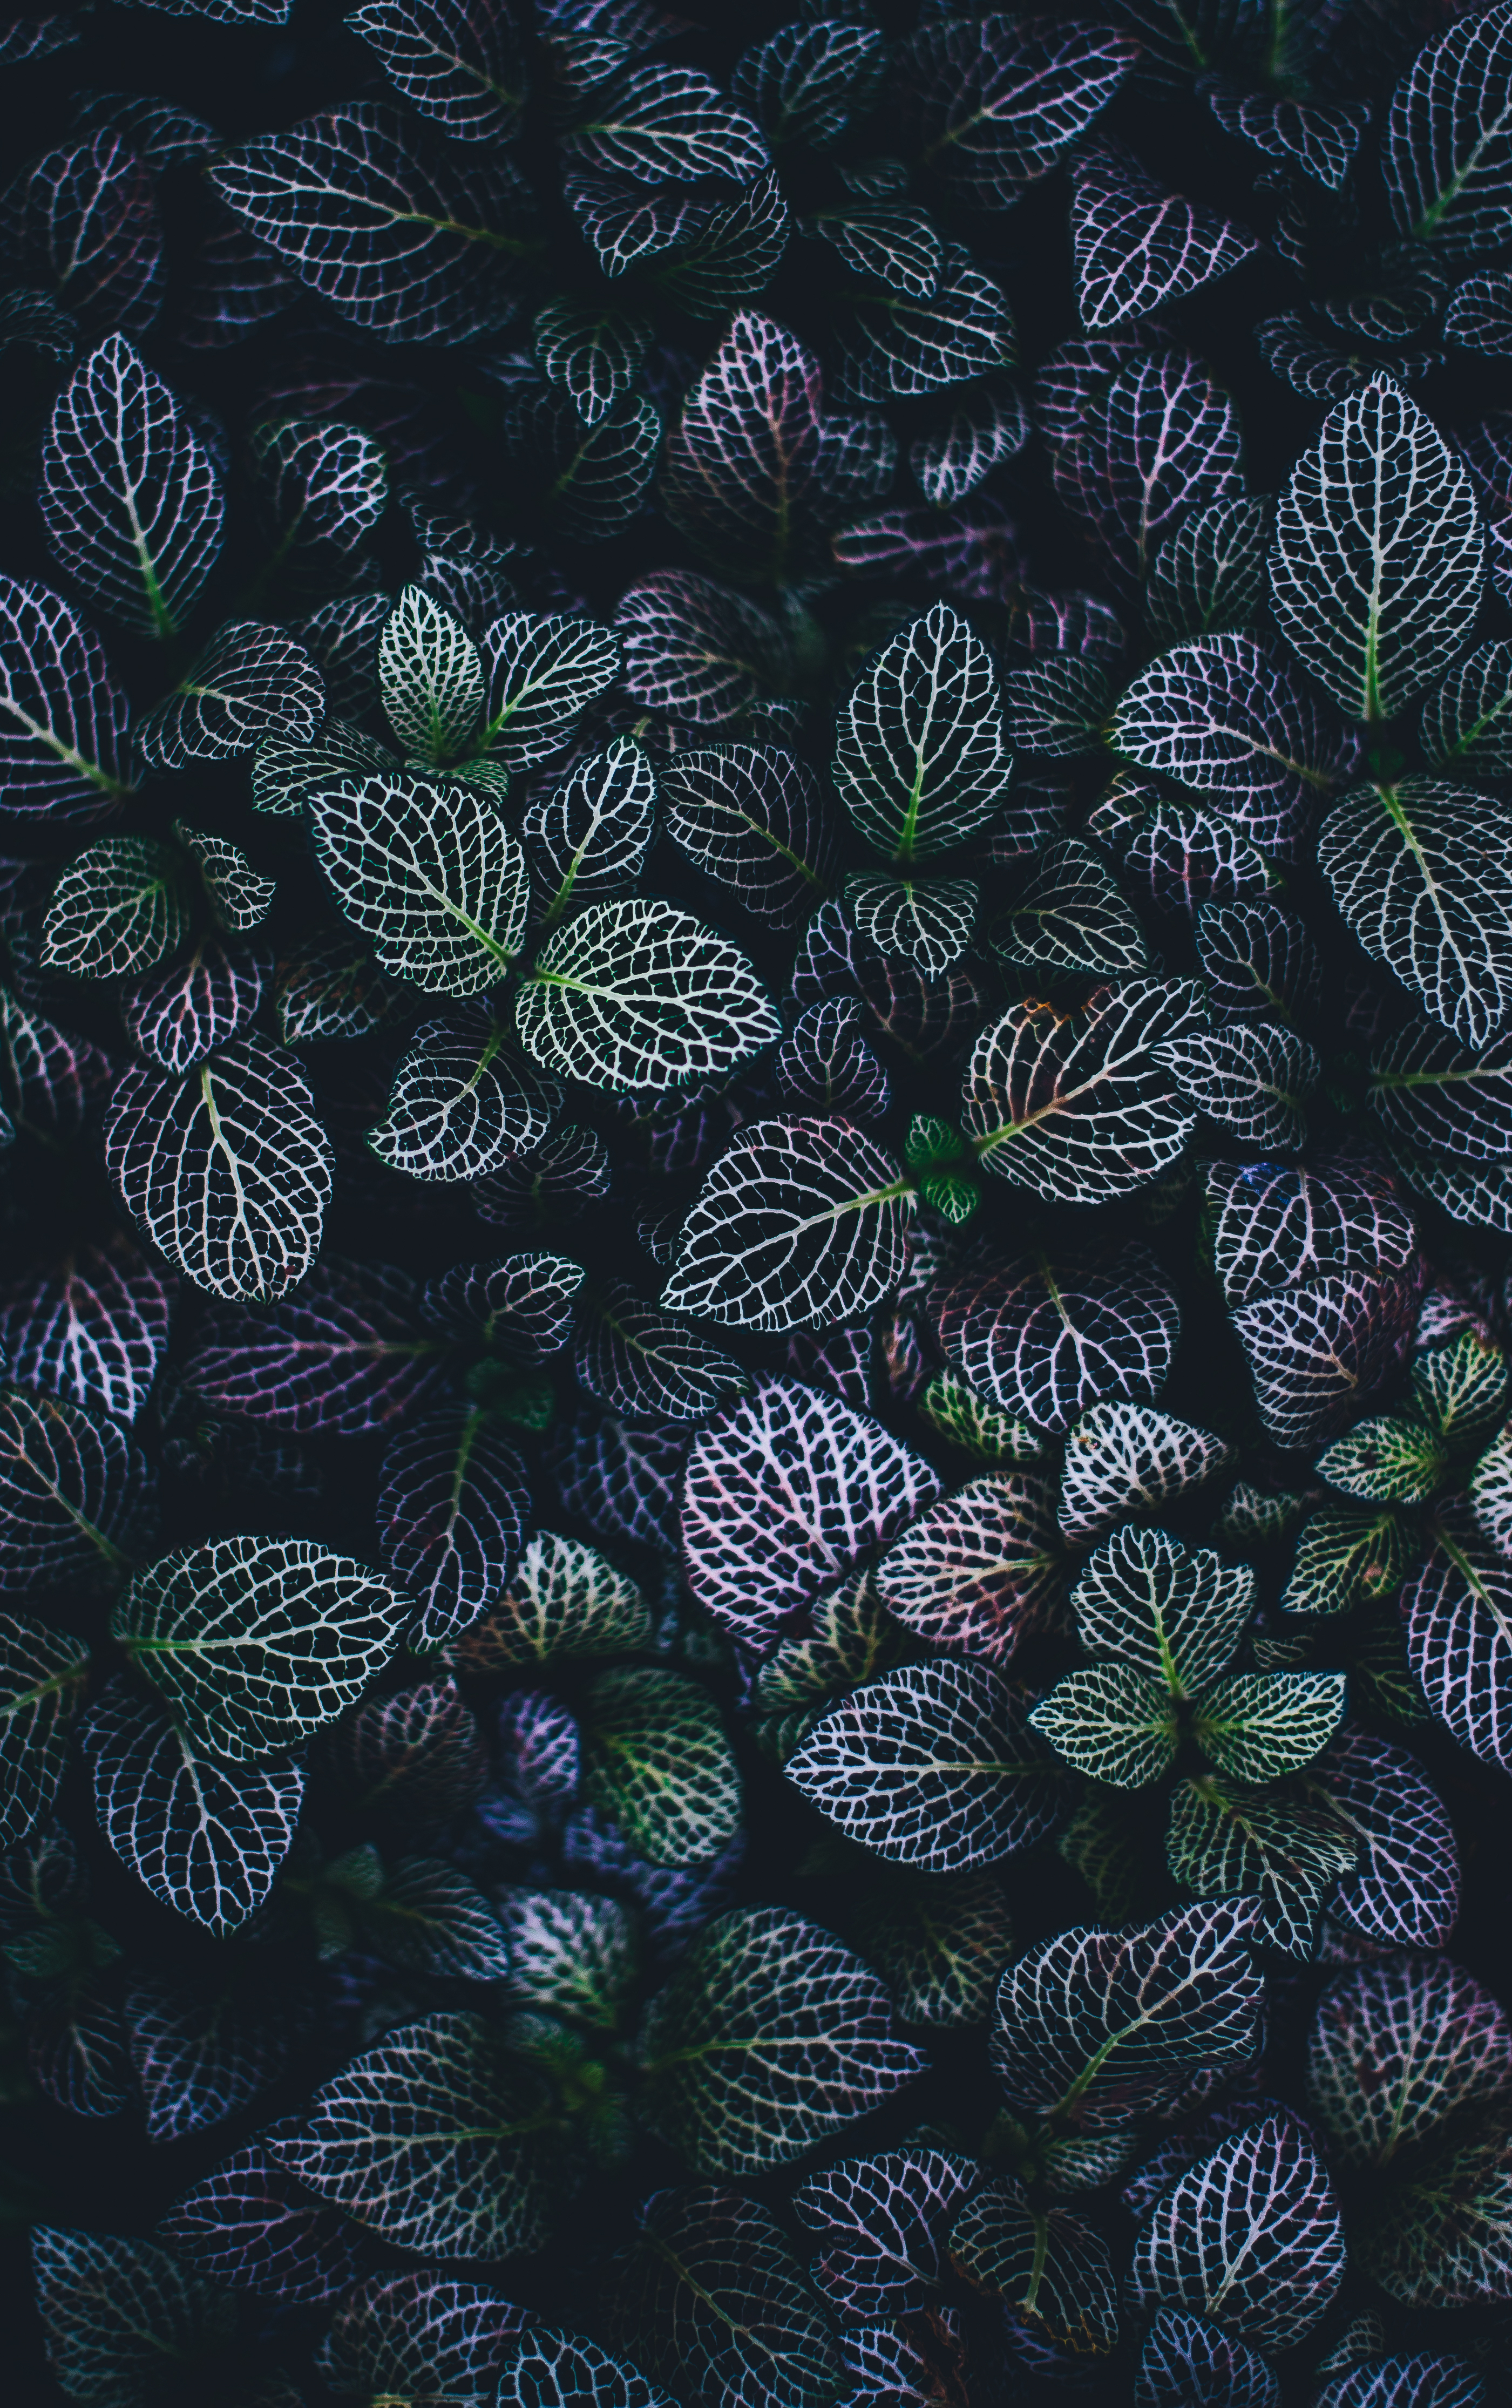
branch, plant, texture, leaf, flower, pattern, green, botany, blue, flora, circle, coral, art, design, fractal art